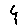
Label: 4